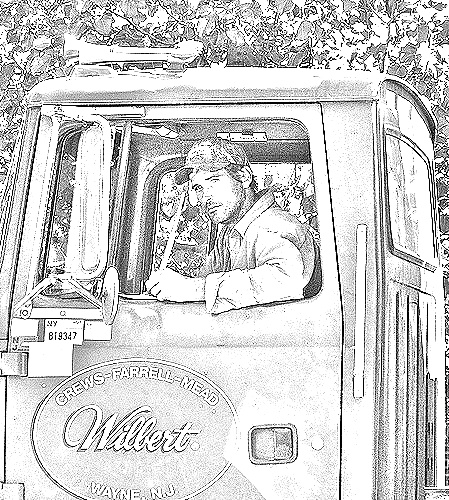
Portrait style: Sketch Portrait